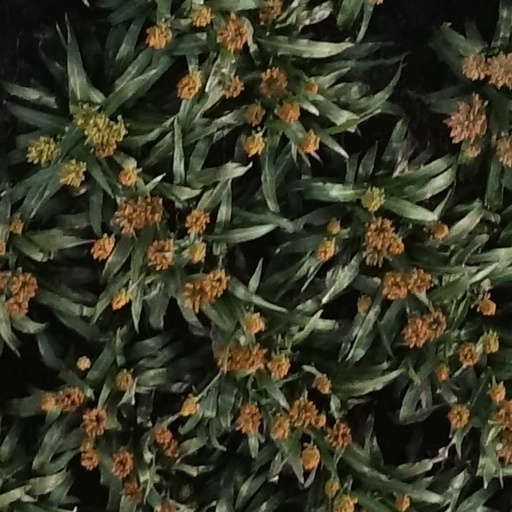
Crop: sorghum